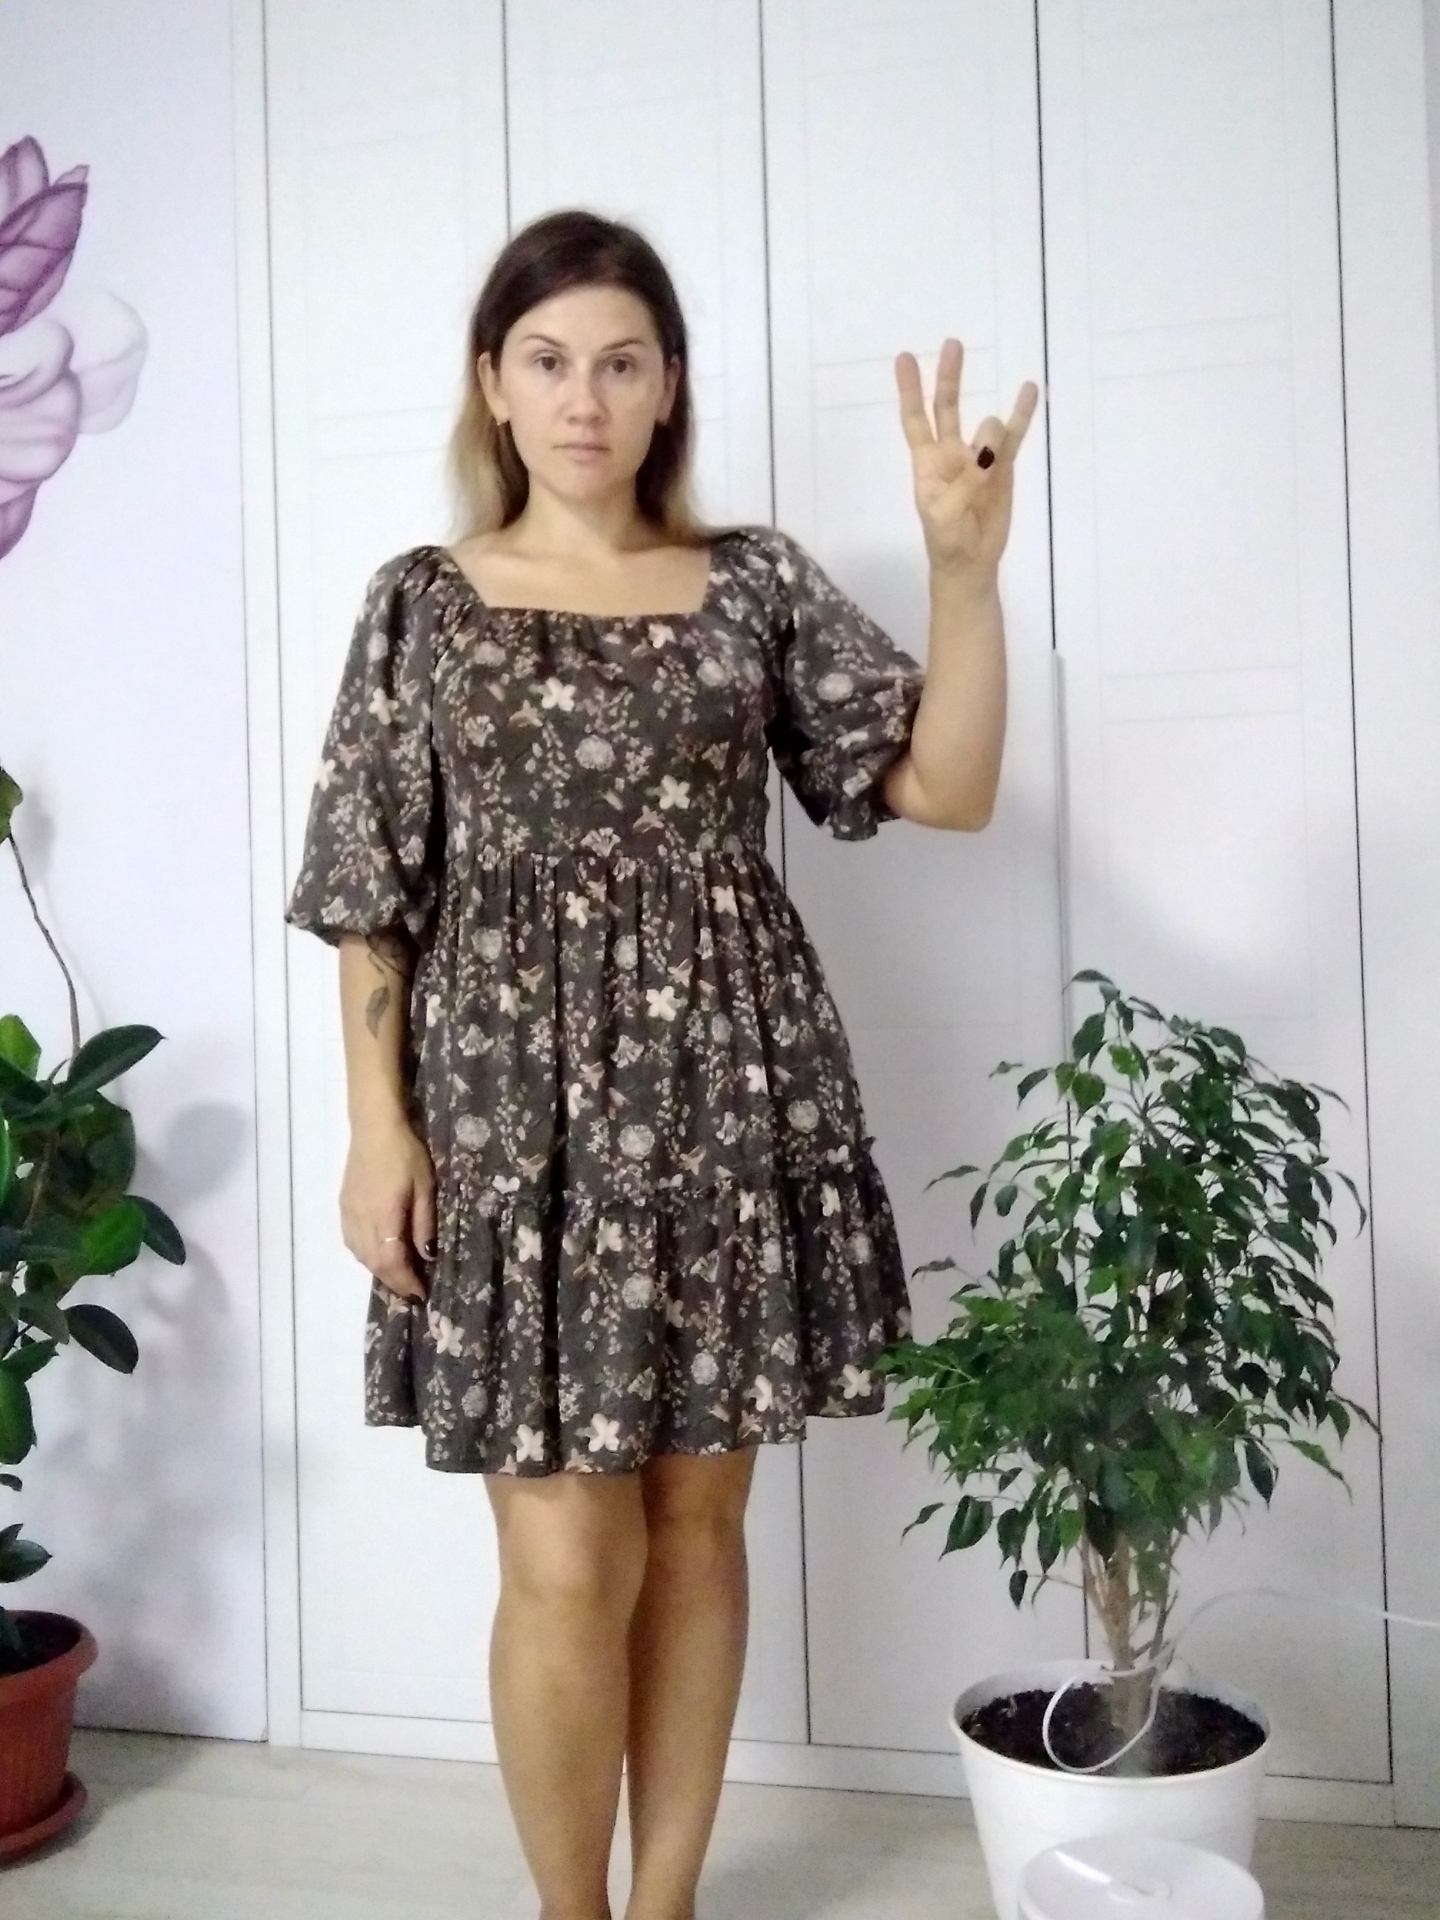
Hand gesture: three3